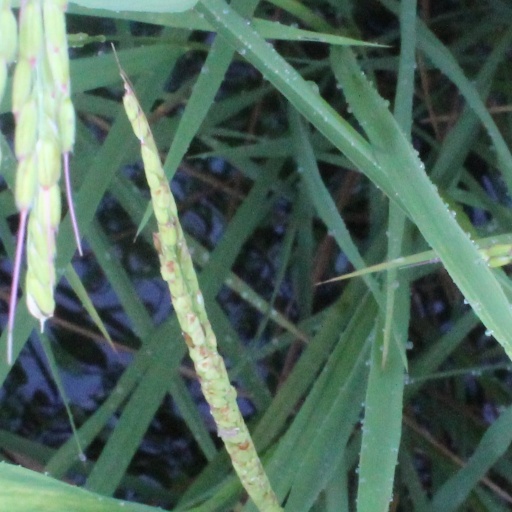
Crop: rice